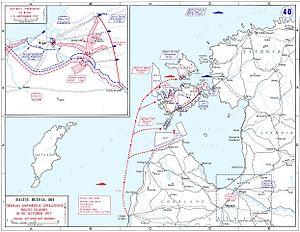
L'opération Albion est une opération d'invasion des îles de Saaremaa, Hiiumaa, Muhu en Estonie par l'empire allemand contre la Russie durant la Première Guerre mondiale. L'opération Albion a commencé le 11 octobre 1917 par un débarquement dans la baie de Tagalaht après une intense activité navale afin de nettoyer les mines et les batteries côtières. Elle s'est terminée le 18 octobre, par l'évacuation des forces russes.
Le SMS Nürnberg est un croiseur léger de la classe Königsberg construit pour la Kaiserliche Marine pendant la Première Guerre mondiale. Il a été nommé d'après le croiseur léger SMS Nürnberg, coulé lors de la bataille des Falklands en décembre 1914.